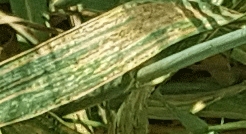
Label: Wheat___Yellow_Rust